Brief Season

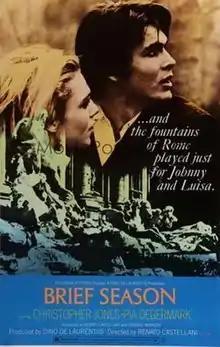

Brief Season (also known as "As Long as it Lasts") is a 1969 Italian drama film written and directed by Renato Castellani.